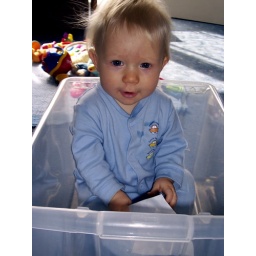
Harrison playing in a plastic box with a photo of his Daddy